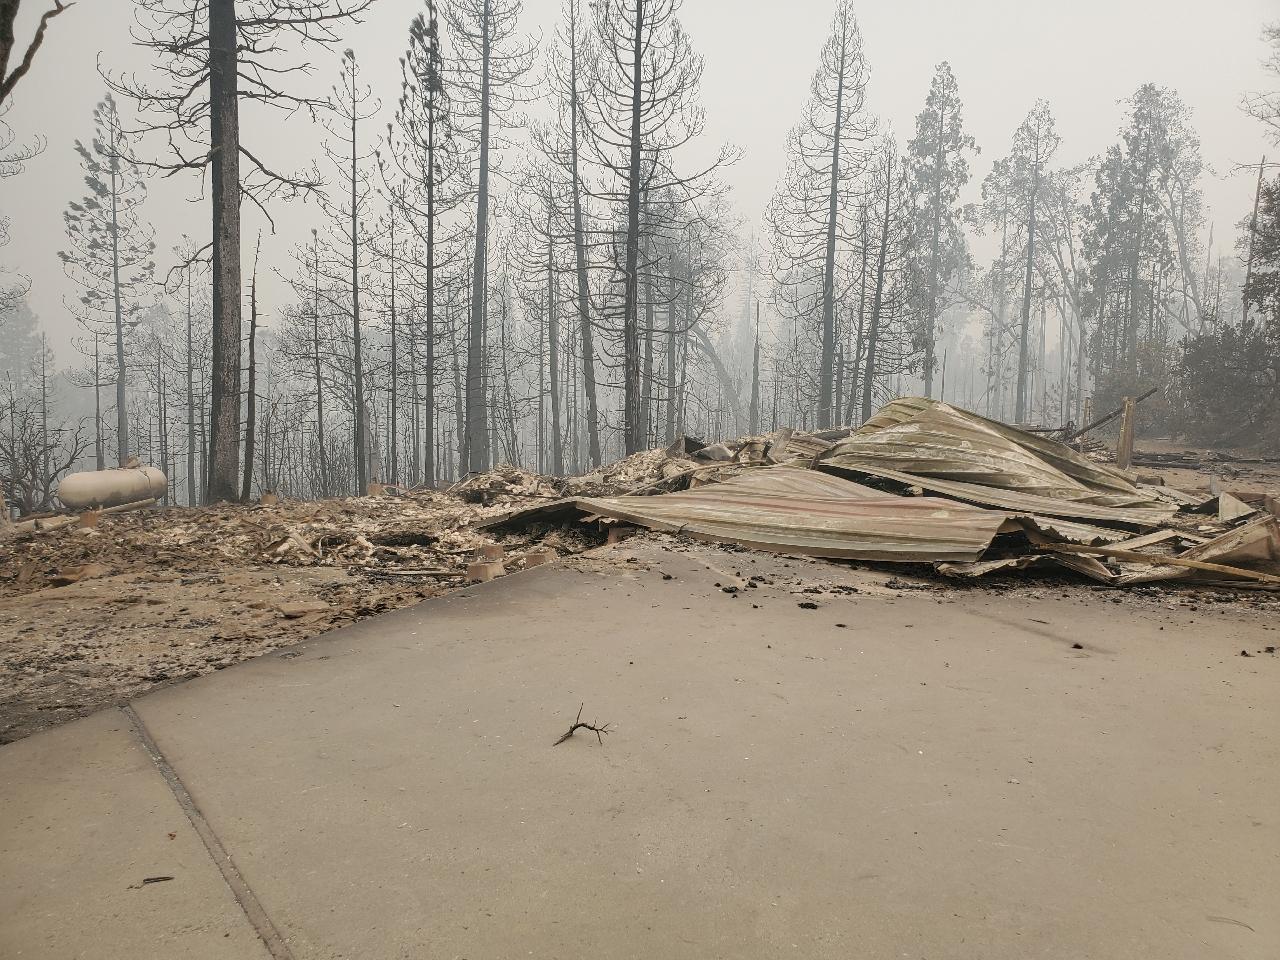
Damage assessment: destroyed